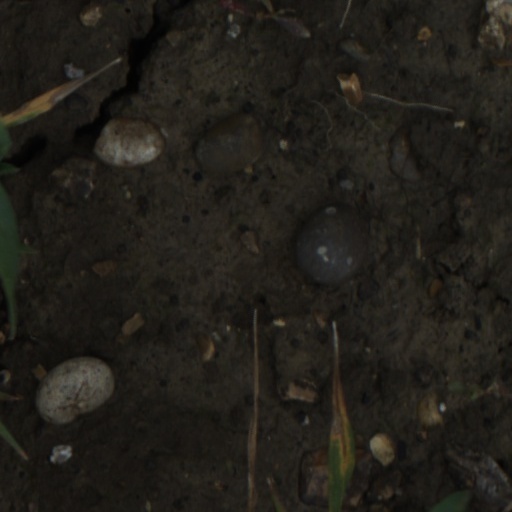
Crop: wheat